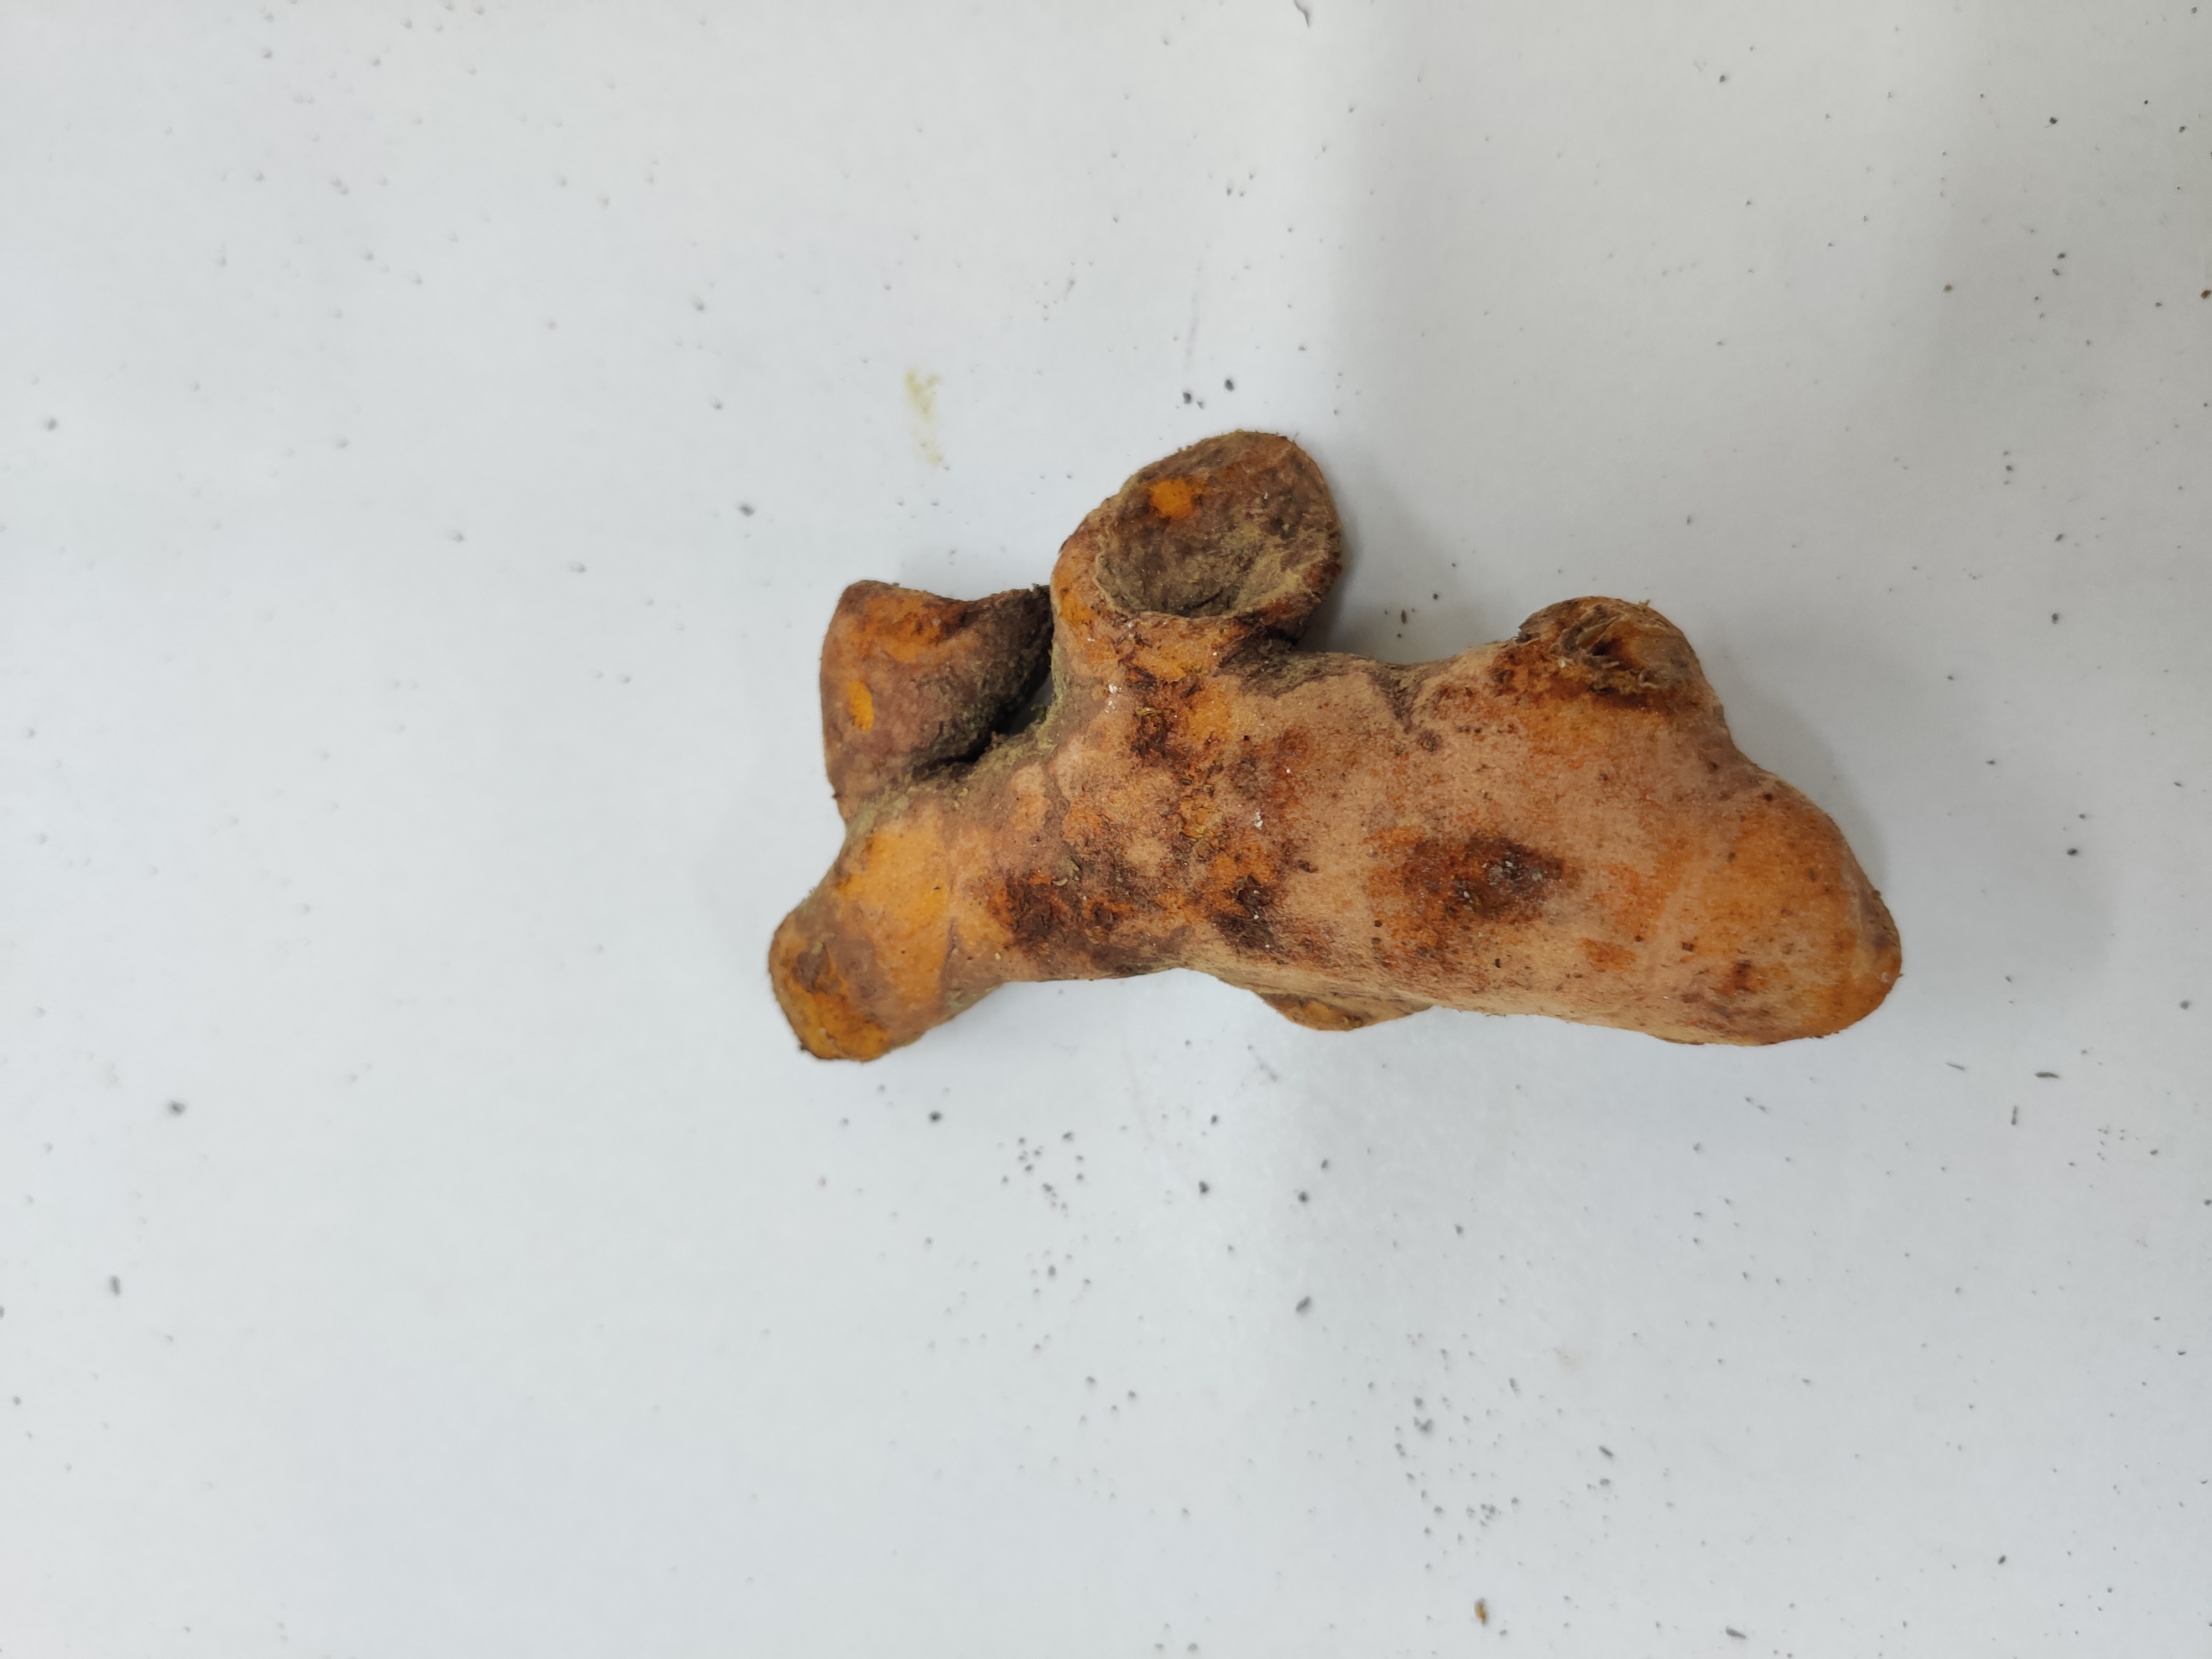
Crop: Turmeric
Condition: Fresh